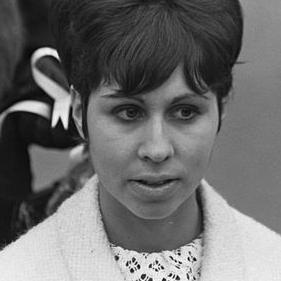
Age: 18